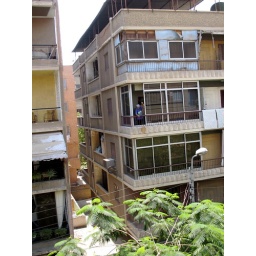
Note the woman hauling up food in a basket from a street vendor.